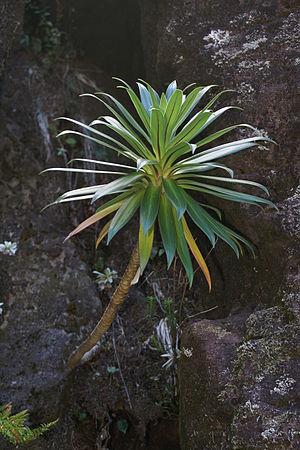
Heterochaenia rivalsii (phase végétative) poussant dans une fissure des falaises du Plateau des basaltes à l'île de La Réunion